Keeper-class cutter

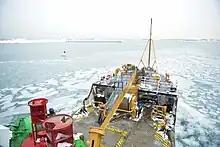
USCGC "Marcus Hanna" breaking ice near Boston

Keeper-class hulls have a strengthened "ice belt" along the waterline so that they can work on aids to navigation in ice-infested waters. Not only is the hull plating in the ice belt thicker than the rest of the hull, but framing members are closer together in areas that experience greater loads when working in ice. Higher grades of steel were used for hull plating in the ice belt to prevent cracking in cold temperatures. Keeper-class bows are sloped so that rather than smashing into ice, they ride up over it and break it with the weight of the ship. The ships are capable of breaking flat, thick ice at .